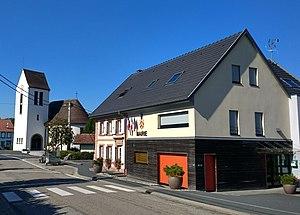
Église et mairie de Gungwiller
Gungwiller est une commune française, située dans le département du Bas-Rhin en région Grand Est.